Maxillary central incisor

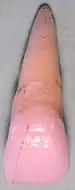
Labial view

The labial view of this tooth considers the portion of the tooth visible from the side where the lips would be. The mesial outline of the tooth is straight or slightly convex, whereas the distal outline is much more convex. Consequently, the height of curvature (the point furthest away from the central axis of the tooth) is closer to the mesioincisal angle on the mesial side while more apical on the distal side.